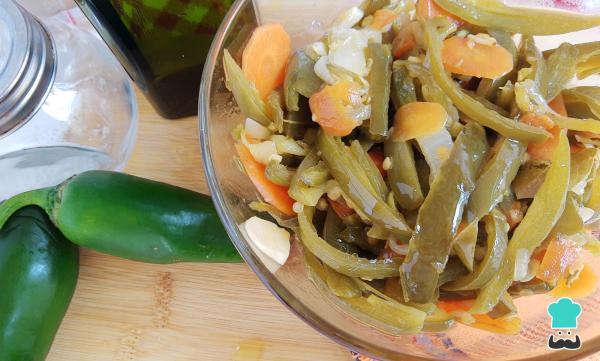
¡Y listo, ya sabes cómo preparar chiles en vinagre caseros! Deja que enfríen y puedes ya disfrutar de estos ricos chiles en vinagre o escabeche, van perfectos con una rica torta o una tostada. Puedes guardarlos en frascos y mantenerlos en refrigeración.Como mencionábamos en el inicio, pueden durar hasta un mes, así que no hay excusas para no prepararlos y usarlos en cualquier platillo que desees. Para conservarlos mejor, te recomendamos usar frascos esterilizados.